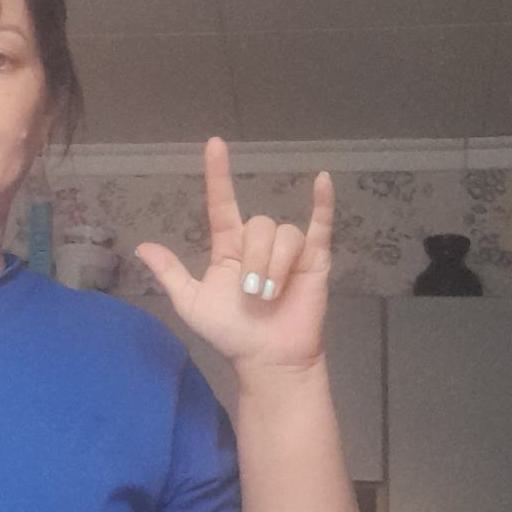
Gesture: rock